Chemical library

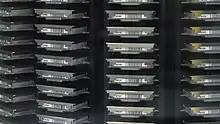
A carousel system to store assay plates used in high-throughput screening process.

A chemical library or compound library is a collection of stored chemicals usually used ultimately in high-throughput screening or industrial manufacture. The chemical library can consist in simple terms of a series of stored chemicals. Each chemical has associated information stored in some kind of database with information such as the chemical structure, purity, quantity, and physiochemical characteristics of the compound.